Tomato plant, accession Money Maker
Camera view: tilt-top (135 deg); turntable rotation: 0 degrees
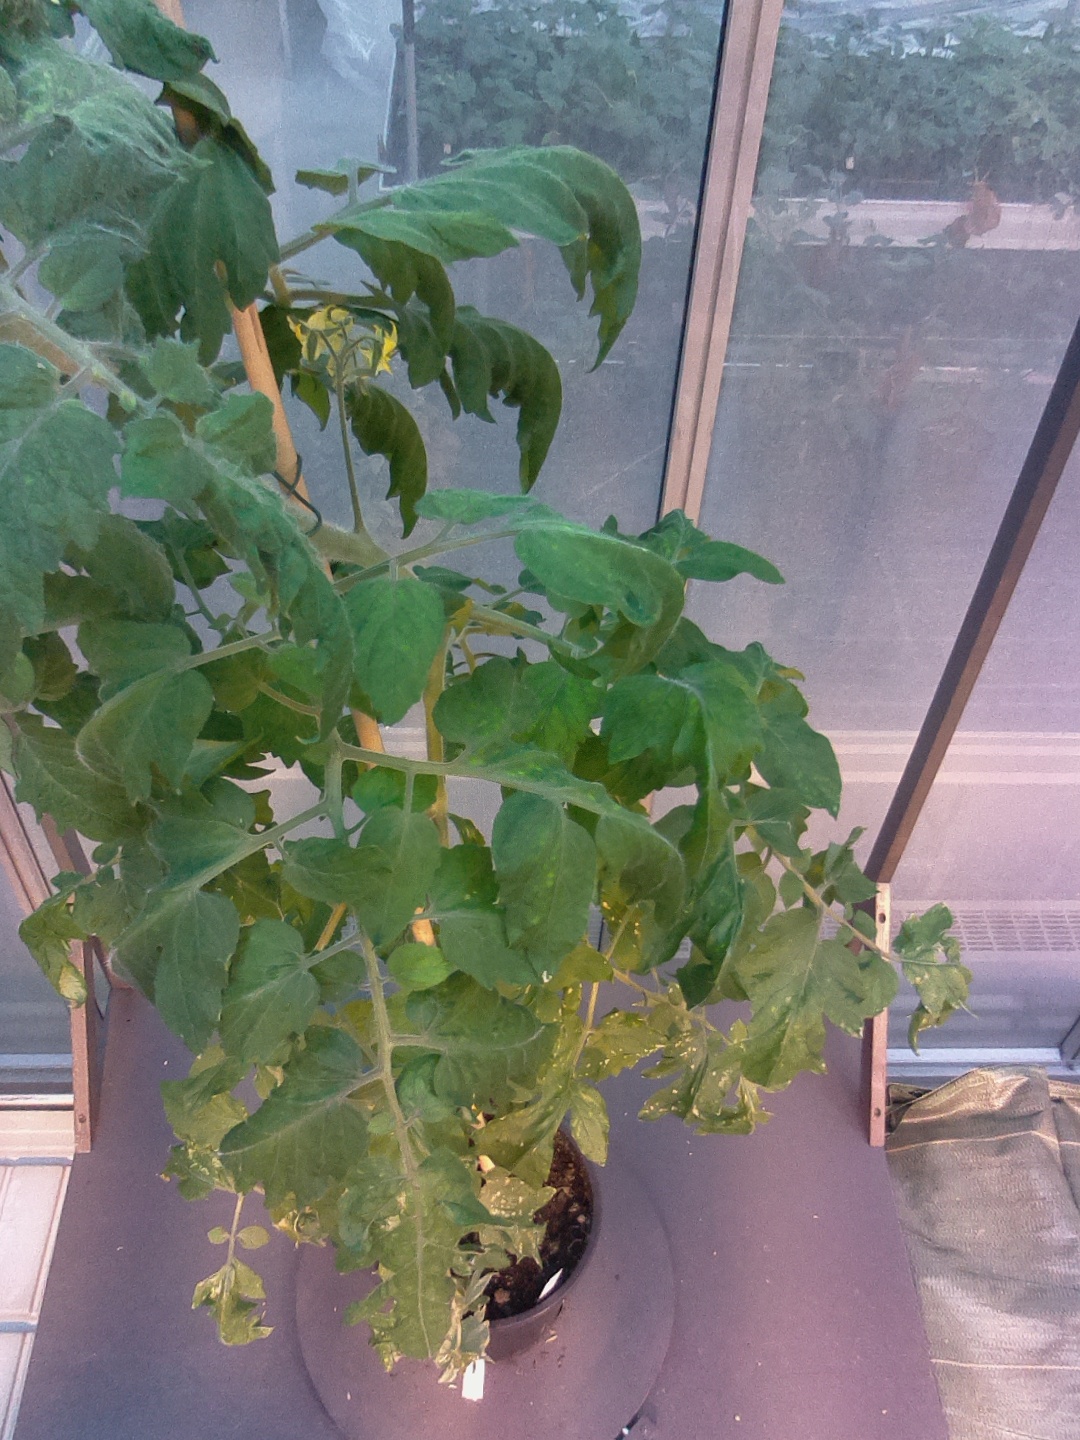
BBCH growth stage 68: Full flowering, 80%-90% of flowers open, more petals falling